Tate Forcier

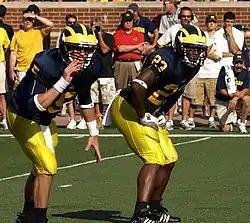
Forcier calling signals in the backfield with Carlos Brown during the 2009 Michigan – Notre Dame rivalry game

Forcier, at the encouragement of his brother, Jason, enrolled early during the winter 2009 semester at the University of Michigan. He was one of seven 2009 recruits to enroll early, according to the university directory, along with Vladimir Emilien, Brandin Hawthorne, Vincent Smith, Anthony LaLota and Michael Jones who began classes on January 7 and William Campbell, who was expected to join them soon thereafter. Forcier was awarded the starting job before Michigan's season opener against Western Michigan, becoming only the third true freshman to start a season opener at quarterback for Michigan. He eventually became the regular starting quarterback. After his first season, he was named part of the All-Freshman Big Ten team. Tate's freshman year started 4–0 before ending the season 5–7 overall. He finished 2009 with a 128.1 passer rating, ranking ninth out of 11 starting Big Ten Conference quarterbacks on the season.